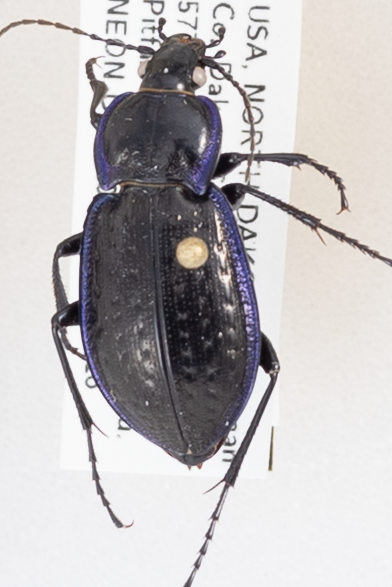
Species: Carabus serratus
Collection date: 2019-07-16
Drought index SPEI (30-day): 1.69
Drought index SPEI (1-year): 1.118
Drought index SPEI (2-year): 0.782